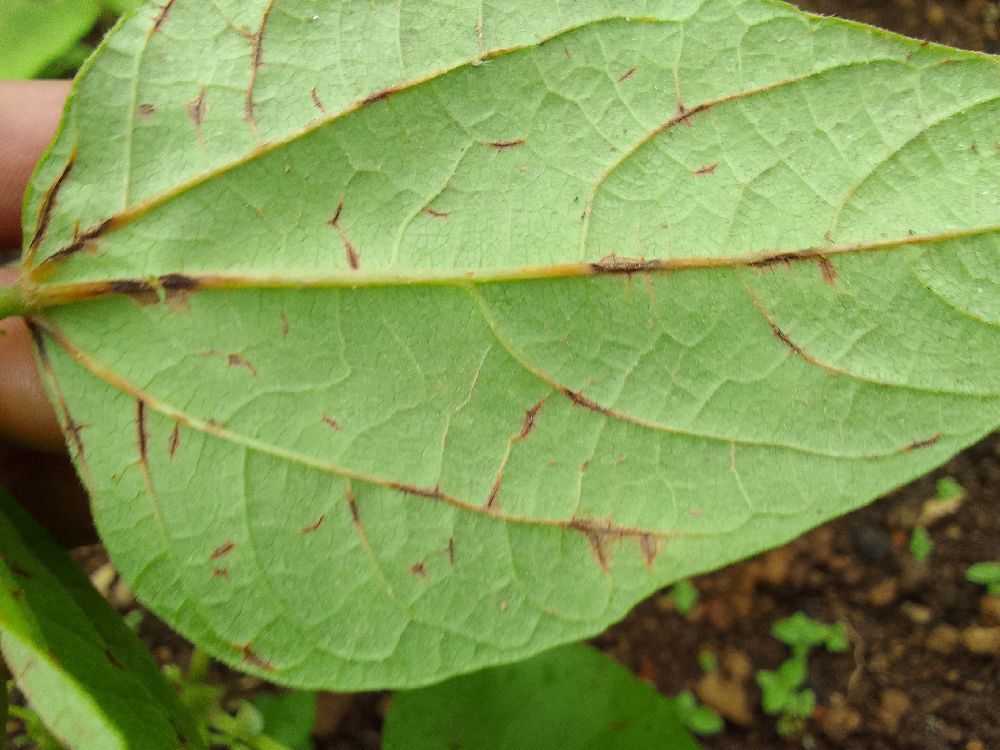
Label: anthracnose